Intergovernmental Panel on Climate Change

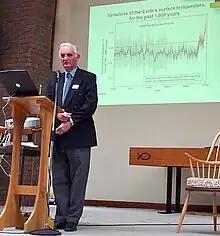
IPCC Third Assessment Report Working Group I Co-chair Sir John T. Houghton showing a figure that was included in the "Summary for Policymakers" of that report ("hockey stick graph") at a climate conference in 2005

The IPCC's most recent report is the Sixth Assessment Report (AR6). The first three installments of AR6 appeared in 2021 and 2022. The final synthesis report was completed in March 2023.